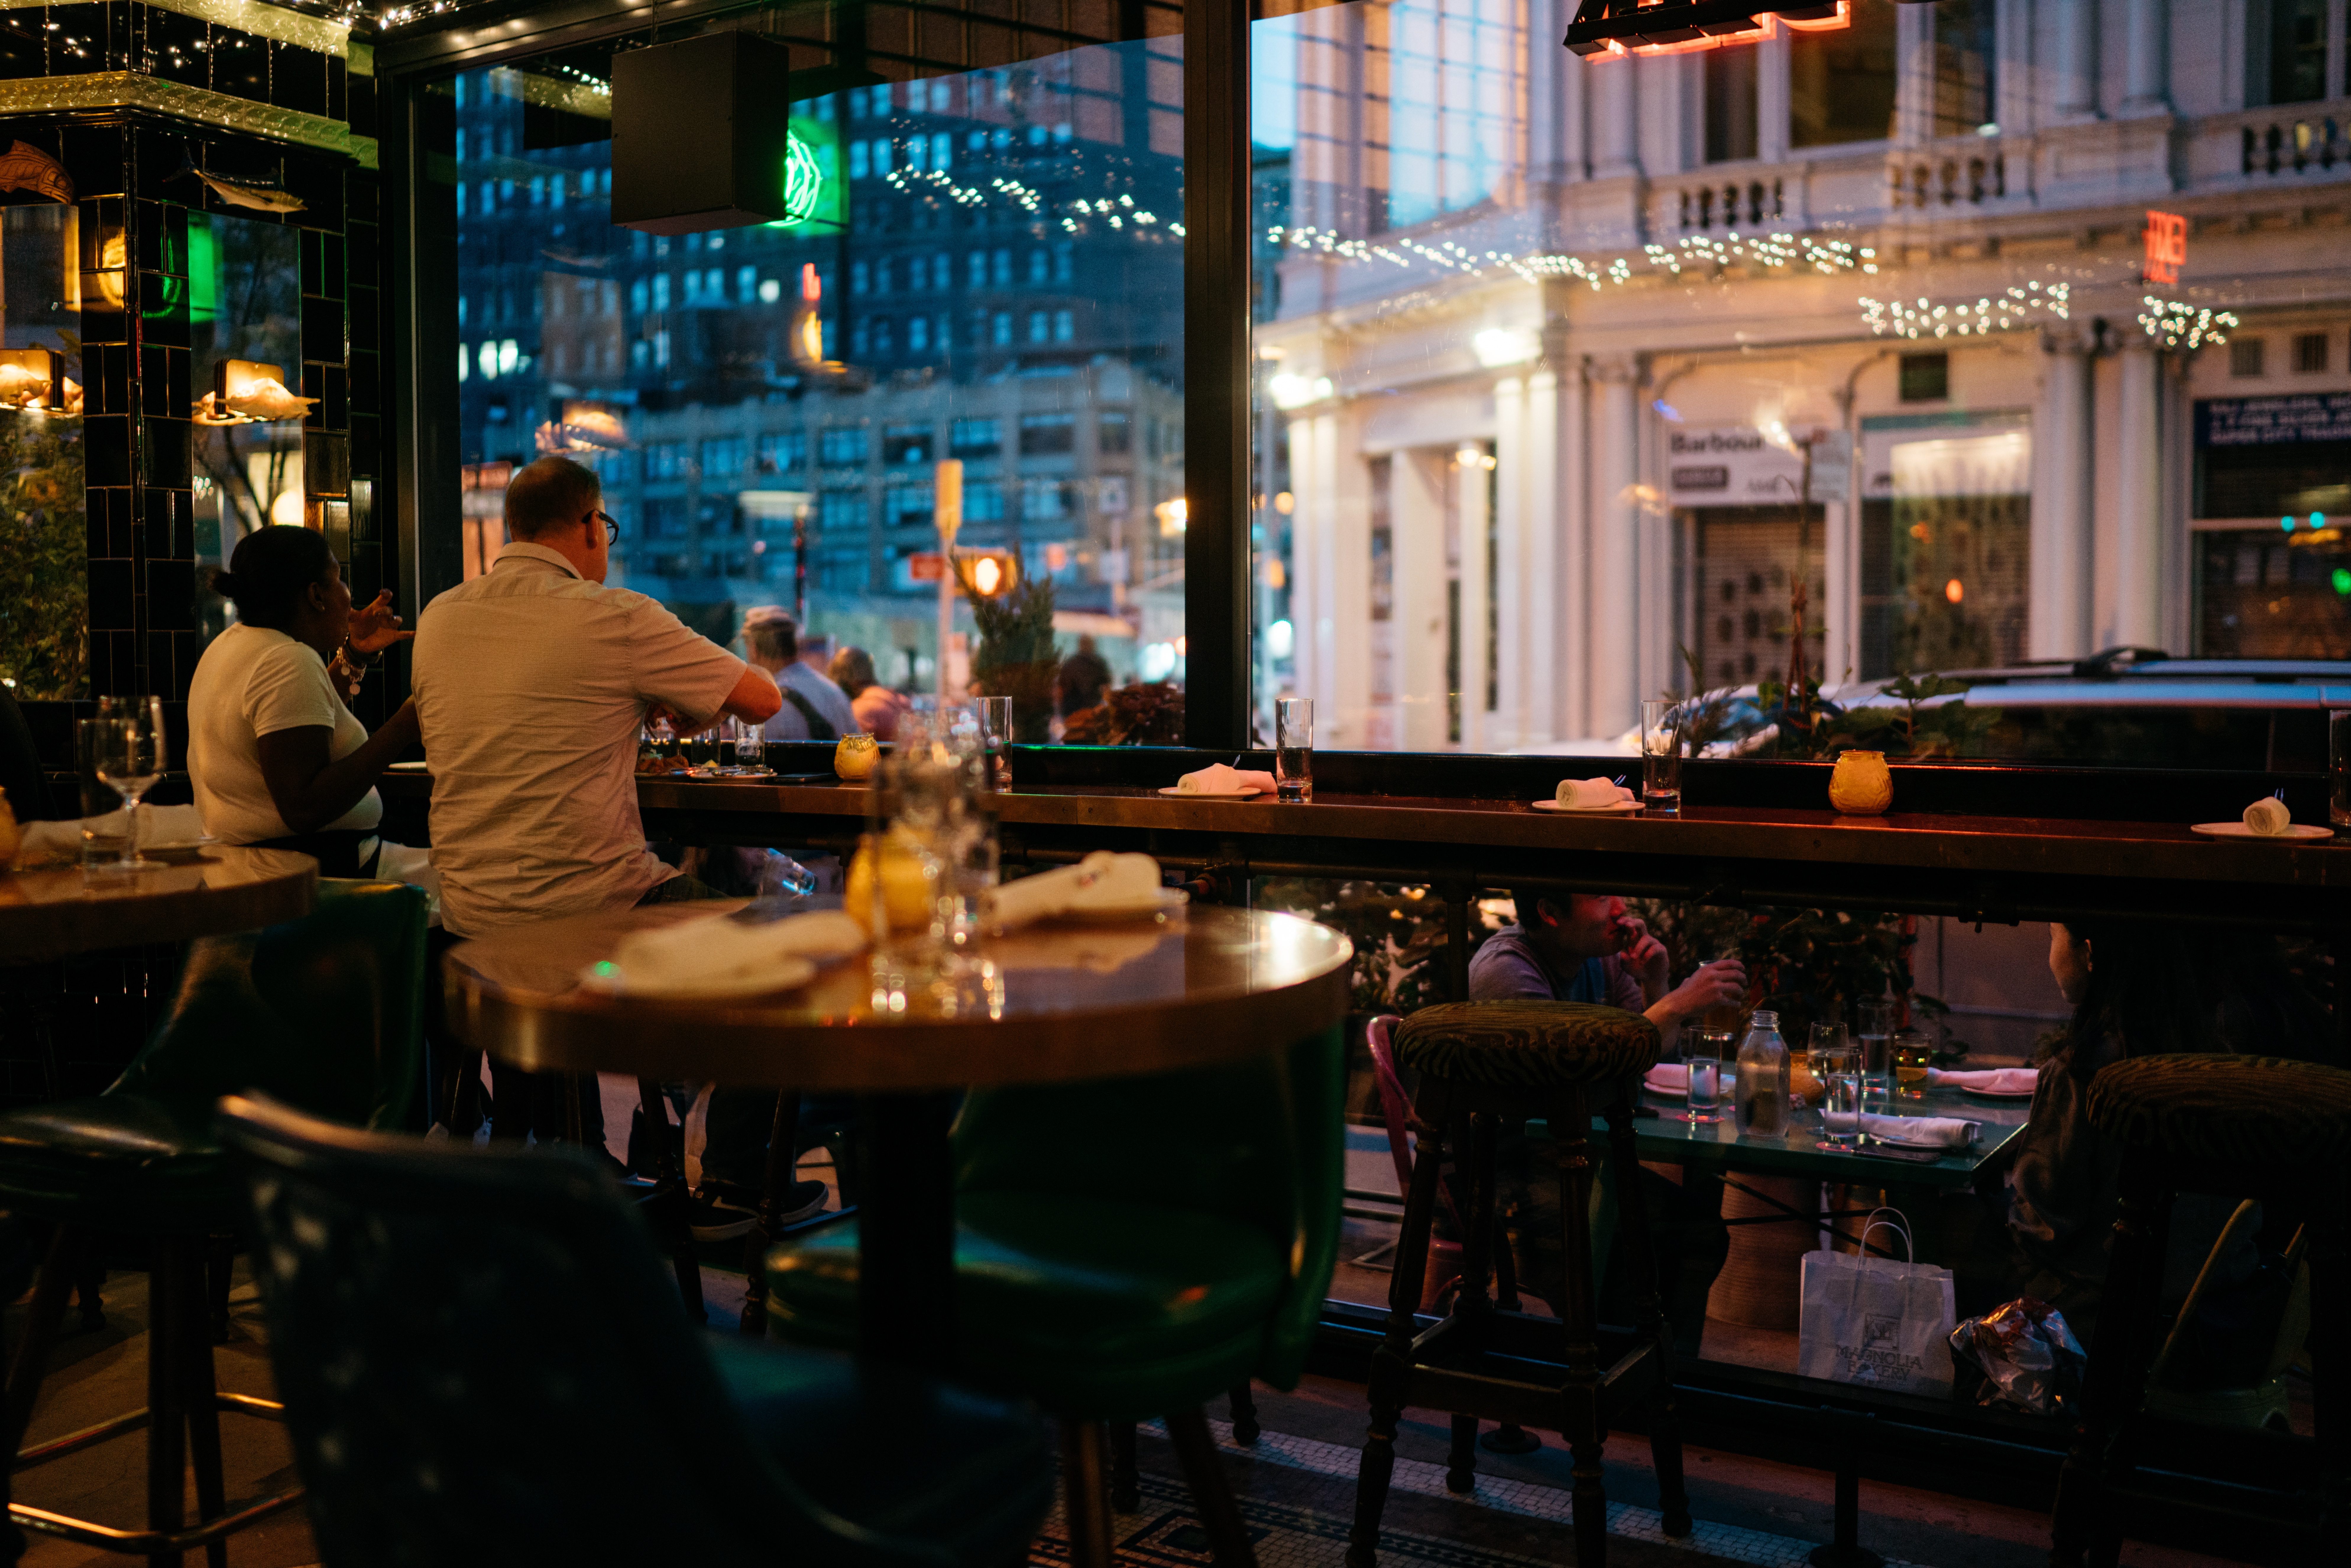
restaurant, bar